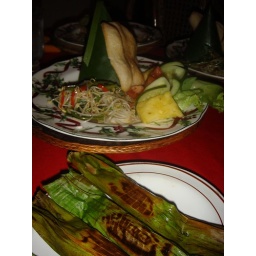
Pepesan babi guling, suckling pig cooked with spices in banana leaf served with rice, prawn cracker, uraban, salad, Warung Barcelona